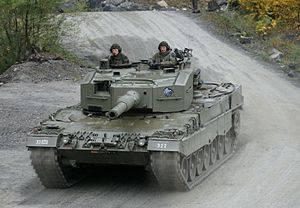
Leopard 2 (kampvogn) / Versioner
Østrigsk Leopard 2A4.
Leopard 2 er en kampvogn udviklet og produceret af det tyske Krauss-Maffei Wegmann, der er en af Europas førende producenter af pansrede køretøjer.